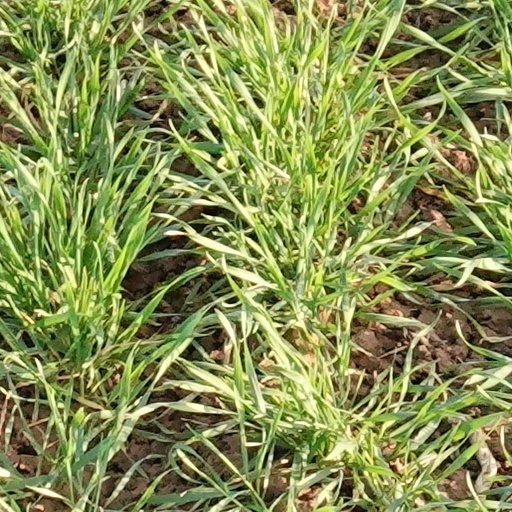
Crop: wheat